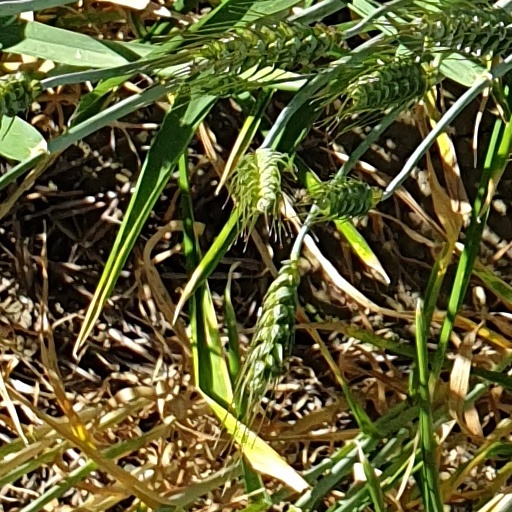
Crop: wheat